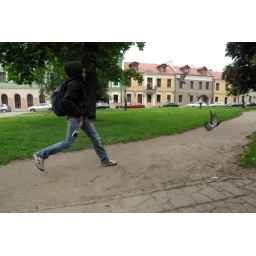
A young girl is flying behind a pigeon in the city of zamosc poland